Emeli Sandé

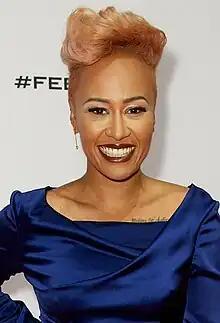
Sandé in 2014

Adele Emily Sandé (previously Gouraguine; born 10 March 1987), known professionally as Emeli Sandé, is a British singer and songwriter. Born in Sunderland, Tyne and Wear, England and raised in Alford, Aberdeenshire, Scotland, Sandé rose to prominence after her guest appearance on Chipmunk's 2009 single "Diamond Rings", which peaked within the top ten of the UK Singles Chart. The following year, she guest appeared on Wiley's single "Never Be Your Woman", which also peaked within the chart's top ten. In 2012, she received the Brit Awards' Critics' Choice Award.